Plywood

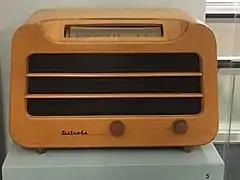
Detrola Model 579 (1946) radio, made of plywood

Plywood production requires a good log, called a peeler, which is generally straighter and larger in diameter than one required for processing into dimensioned lumber by a sawmill. The log is laid horizontally and rotated about its long axis while a long blade is pressed into it, causing a thin layer of wood to peel off (much as a continuous sheet of paper from a roll). An adjustable nosebar, which may be solid or a roller, is pressed against the log during rotation, to create a "gap" for veneer to pass through between the knife and the nosebar. The nosebar partly compresses the wood as it is peeled; it controls vibration of the peeling knife; and assists in keeping the veneer being peeled to an accurate thickness. In this way the log is peeled into sheets of veneer, which are then cut to the desired oversize dimensions, to allow it to shrink (depending on wood species) when dried. The sheets are then patched, graded, glued together and then baked in a press at a temperature of at least , and at a pressure of up to (but more commonly ) to form the plywood panel. The panel can then be patched, have minor surface defects such as splits or small knot holes filled, re-sized, sanded or otherwise refinished, depending on the market for which it is intended.